Brand

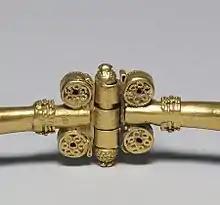
Back section of a bracelet clasp with a hallmark of Hunnish craftsmanship, early 5th century

In ancient Rome, a commercial brand or inscription applied to objects offered for sale was known as a titulus pictus. The inscription typically specified information such as place of origin, destination, type of product and occasionally quality claims or the name of the manufacturer. Roman marks or inscriptions were applied to a very wide variety of goods, including, pots, ceramics, amphorae (storage/shipping containers) and on factory-produced oil-lamps. Carbonized loaves of bread, found at Herculaneum, indicate that some bakers stamped their bread with the producer's name. Roman glassmakers branded their works, with the name of Ennion appearing most prominently.